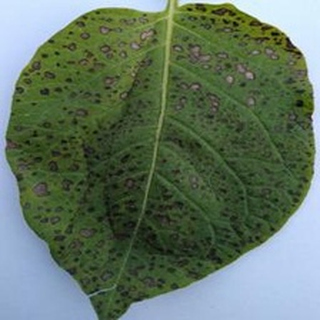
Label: potato_early_blight